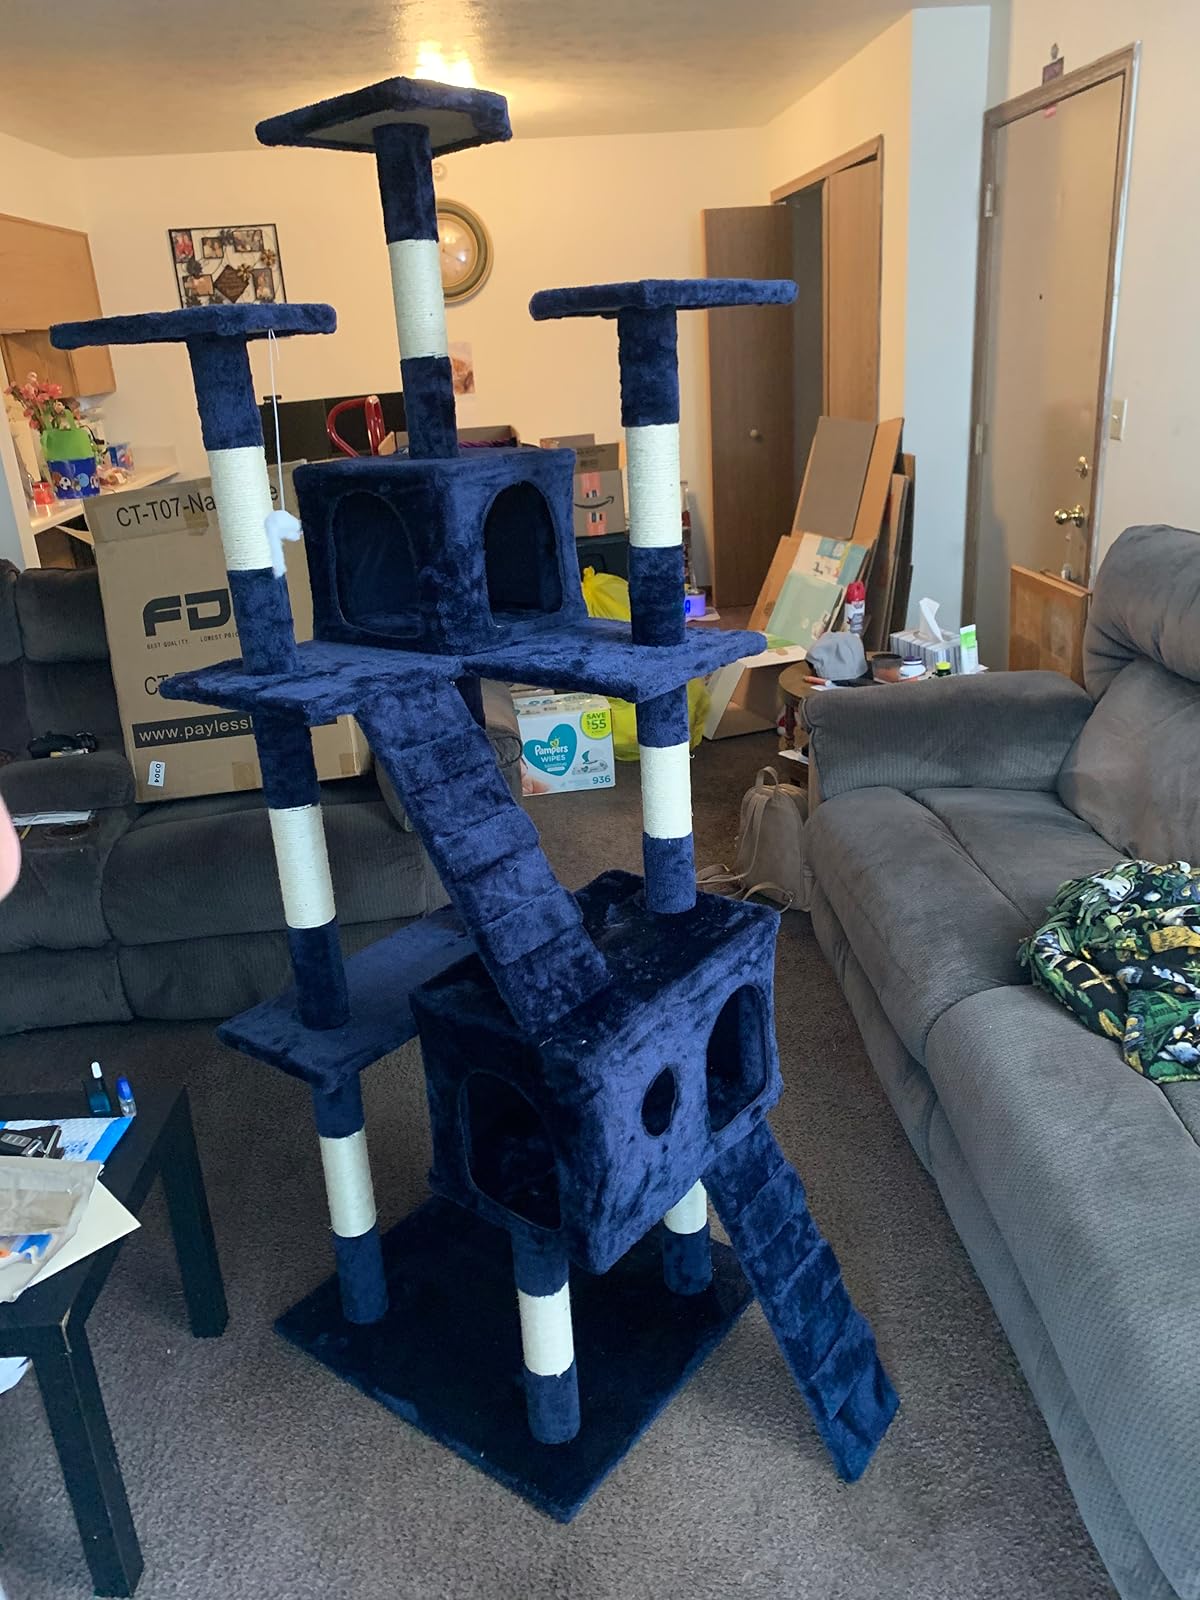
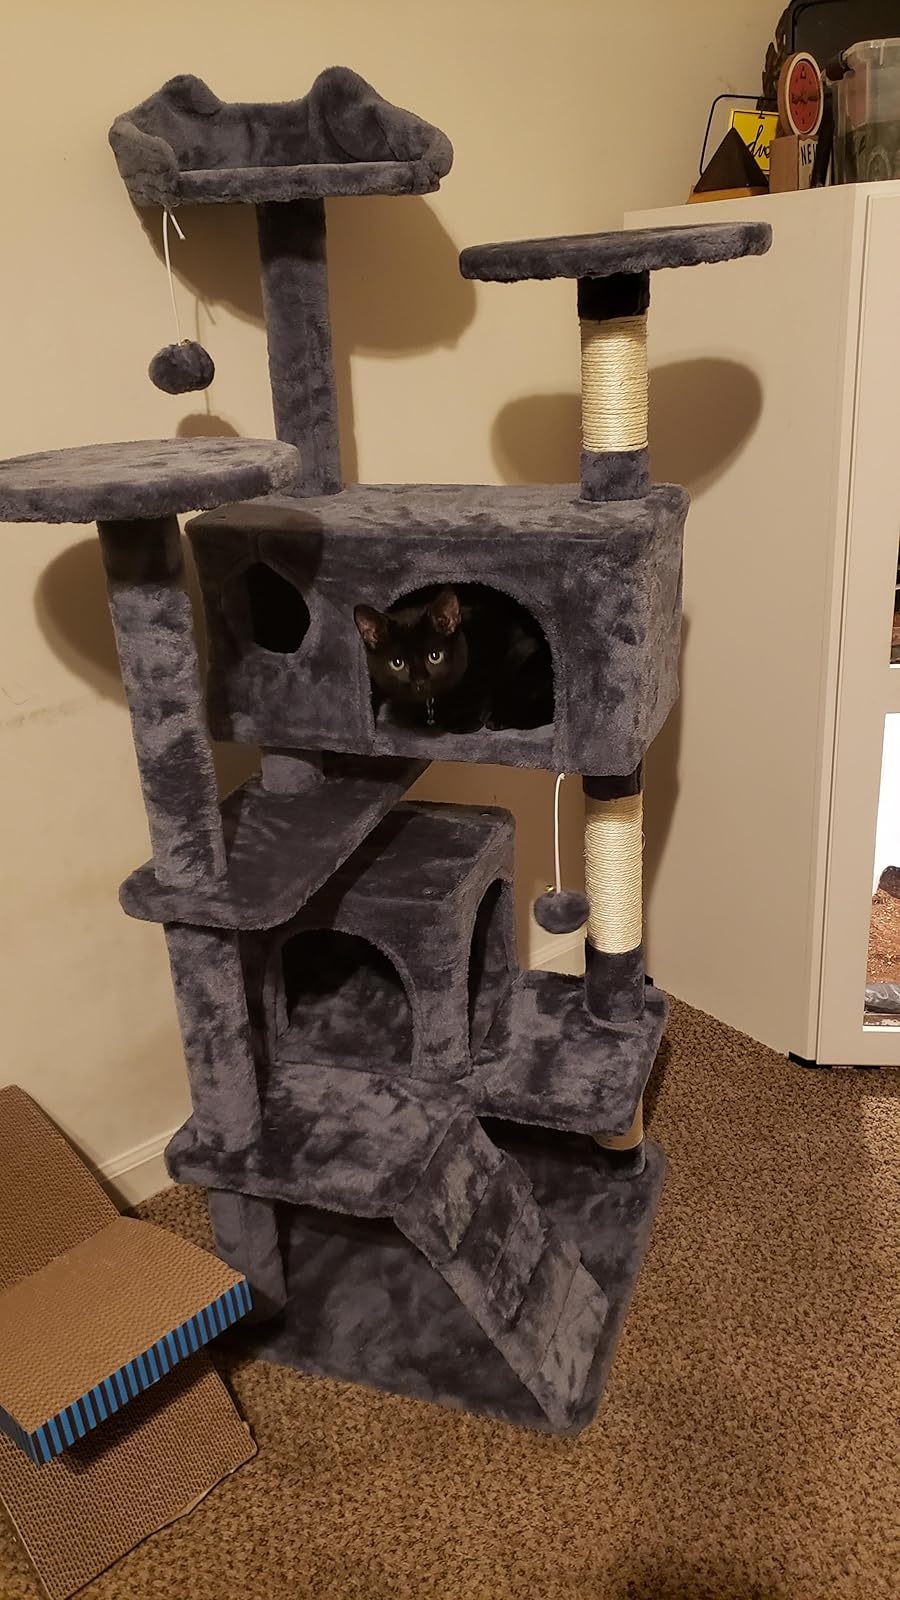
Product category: items_cat tree
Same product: no